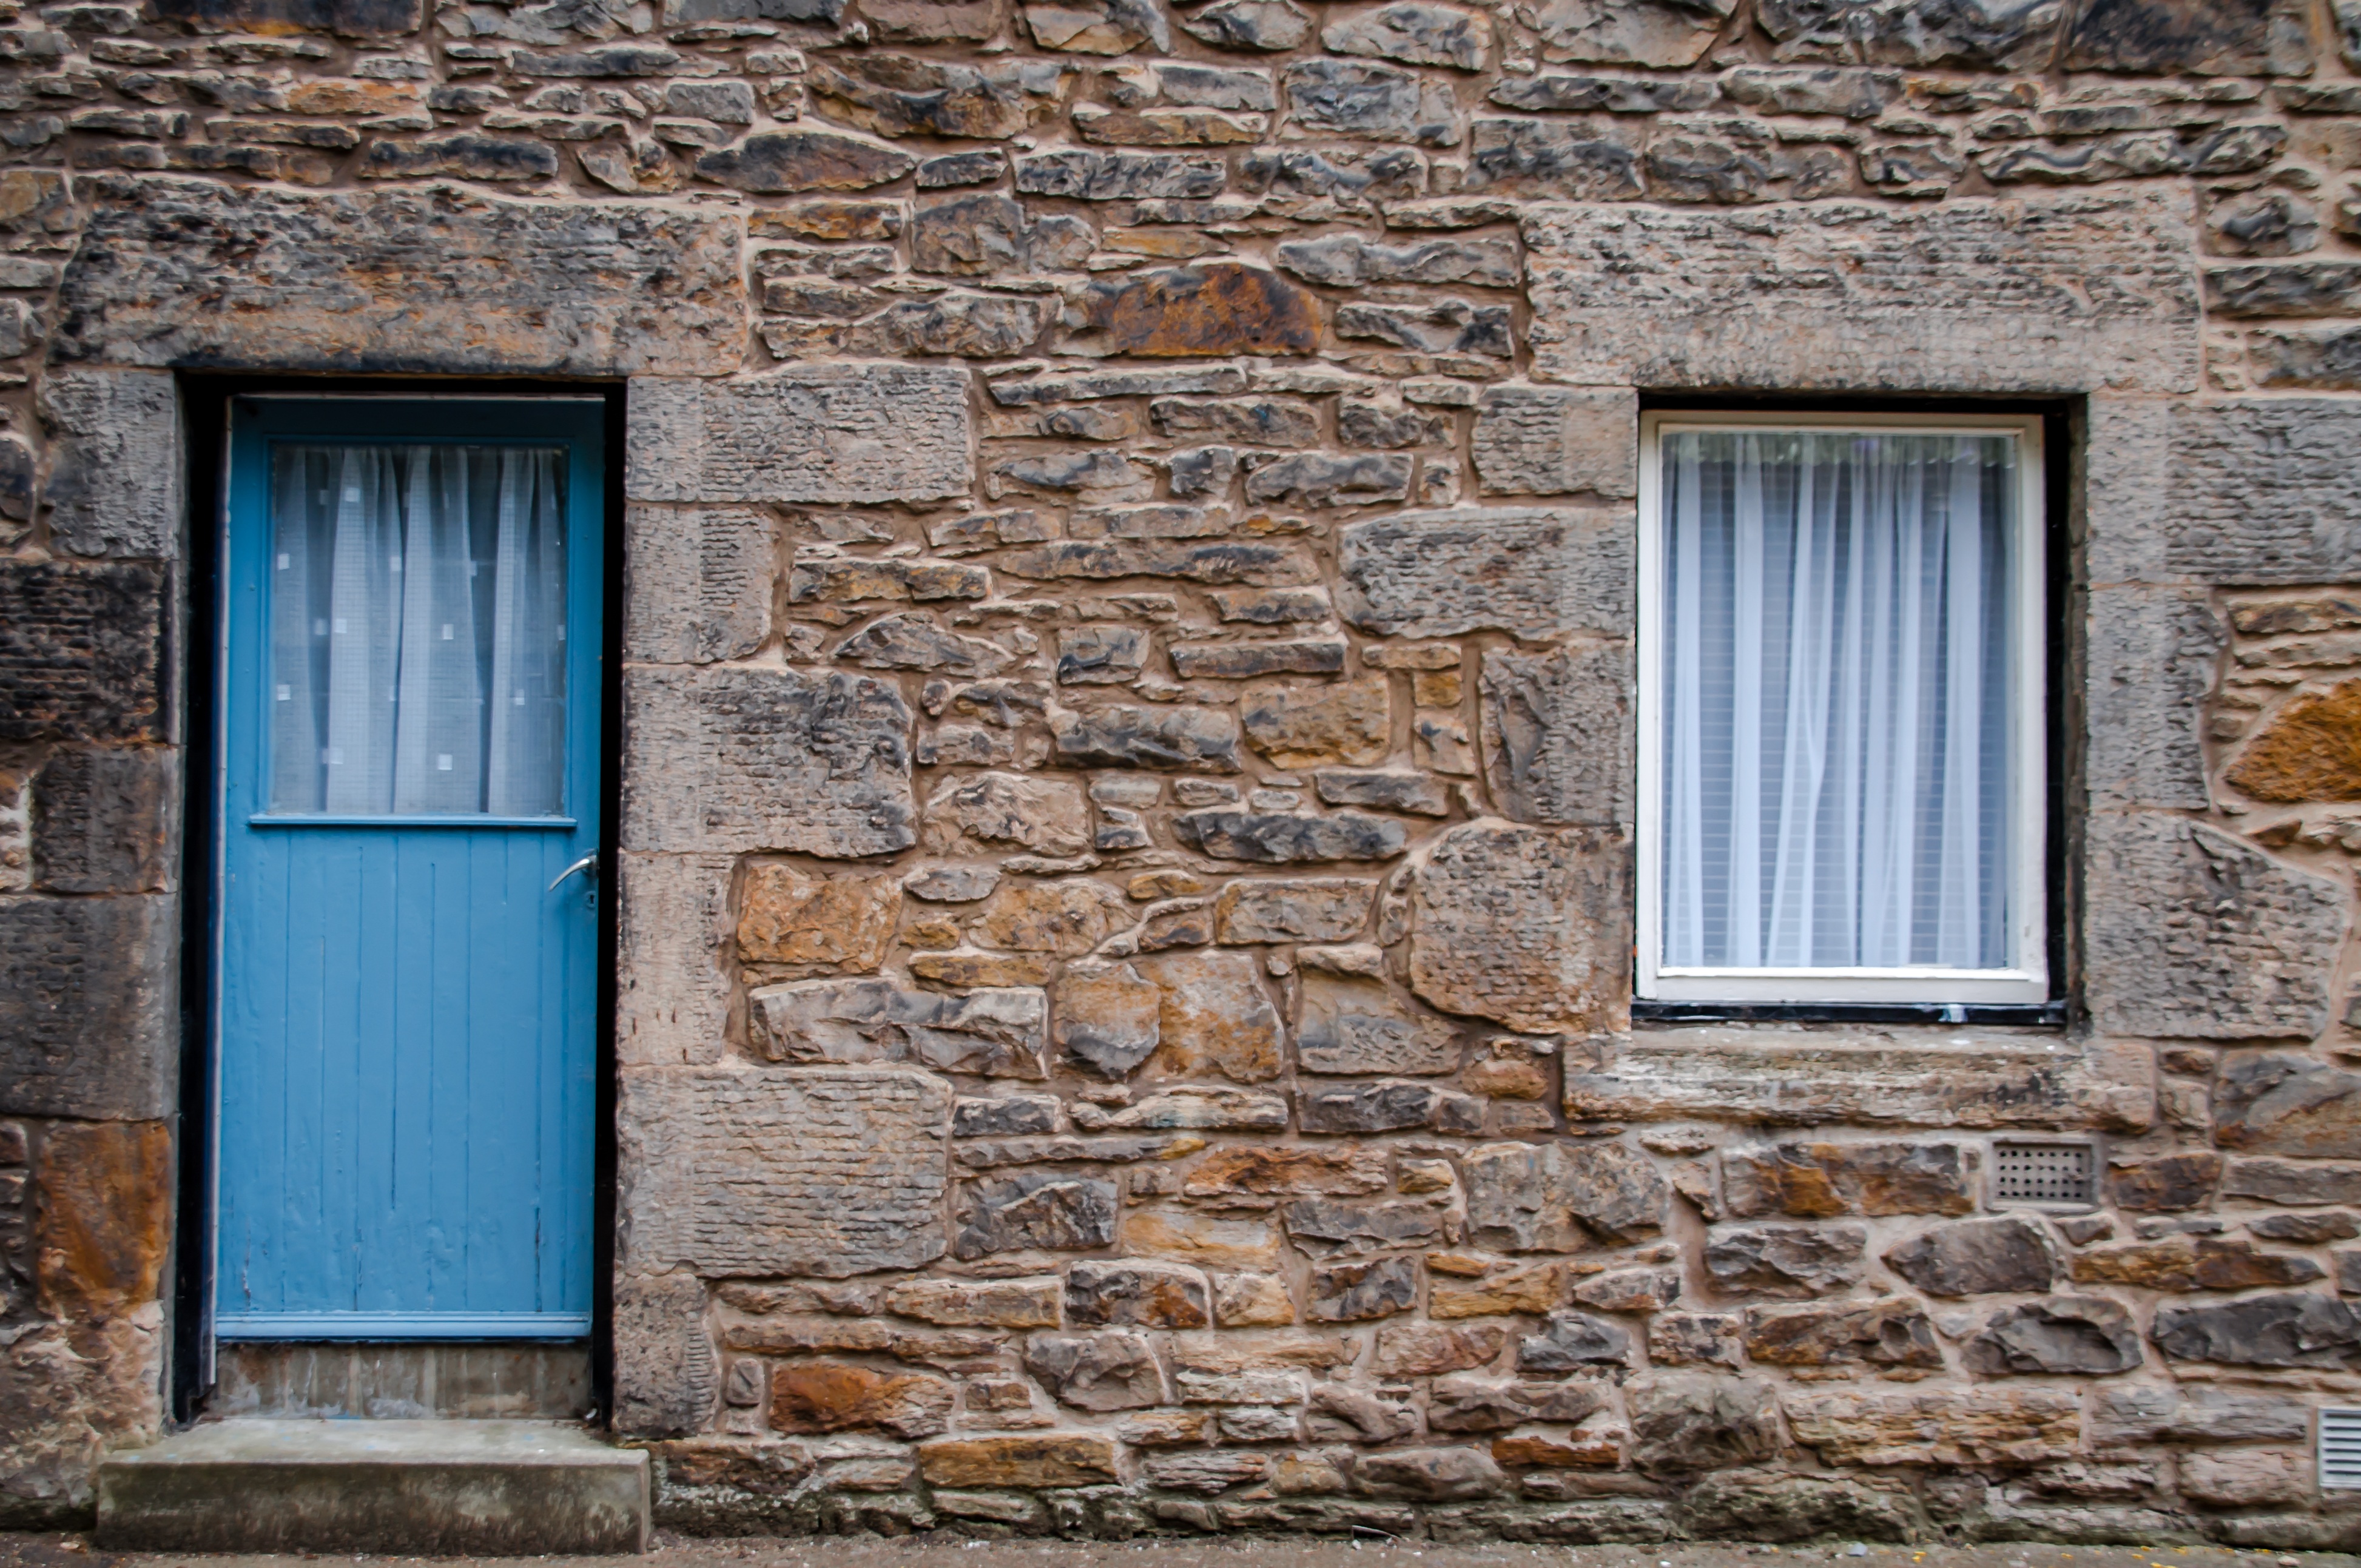
architecture, wood, house, window, building, old, home, wall, stone, entrance, cottage, facade, blue, brick, door, material, doorway, wooden, front, estate, brickwork, sash window